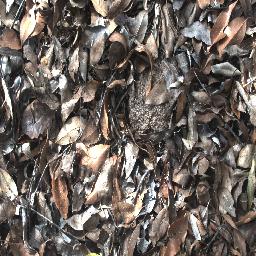
Label: negative